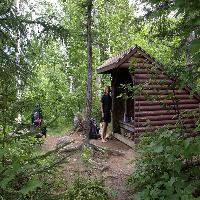
Weather: cloudy or overcast